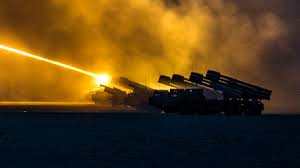
Label: Self Propelled Artillery